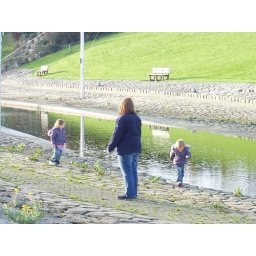
Play by the white water course.